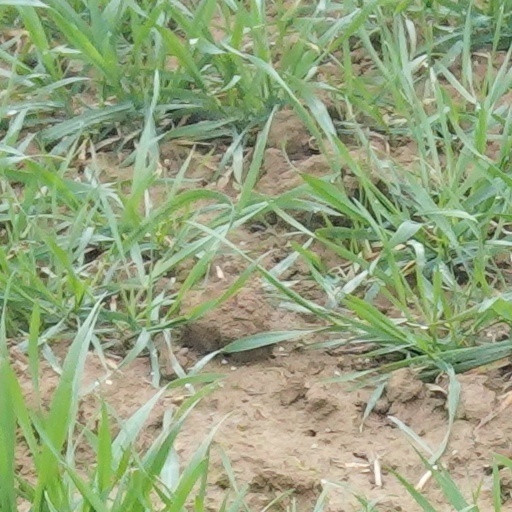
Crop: wheat